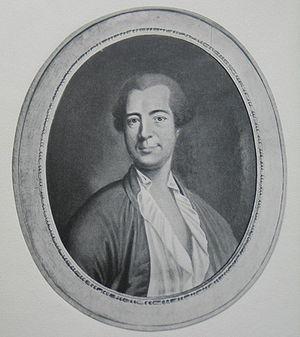
Pierre Alexandre DuPeyrou, un planteur du Surinam, ami et éditeur de Rousseau.
Neuchâtel est une ville de Suisse, chef-lieu du canton de Neuchâtel et de l'ancien district de Neuchâtel. Située dans la région Littoral au bord du lac de Neuchâtel, sur le flanc sud du massif du Jura, elle fait face à la chaîne des Alpes.
Jean-Jacques Rousseau, né le 28 juin 1712 à Genève et mort le 2 juillet 1778 à Ermenonville, est un écrivain, philosophe et musicien genevois francophone. Orphelin de mère très jeune, sa vie est marquée par l'errance. Si ses livres et lettres connaissent à partir de 1749 un fort succès, ils lui valent aussi des conflits avec l'Église catholique et Genève qui l'obligent à changer souvent de résidence et alimentent son sentiment de persécution. Après sa mort, son corps est transféré au Panthéon de Paris en 1794.
Pierre-Alexandre DuPeyrou, né le 7 mai 1729 et mort le 13 novembre 1794, est un notable de Neuchâtel, à la tête d'une énorme fortune et un esprit indépendant qui se lia notamment avec Jean-Jacques Rousseau. C'est lui qui, après la mort de l'écrivain, publia à Genève, en 1788, la première édition complète de ses œuvres. En 1790, il publia, encore à Neuchâtel, la deuxième partie des « Confessions ».